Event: Nepal Earthquake
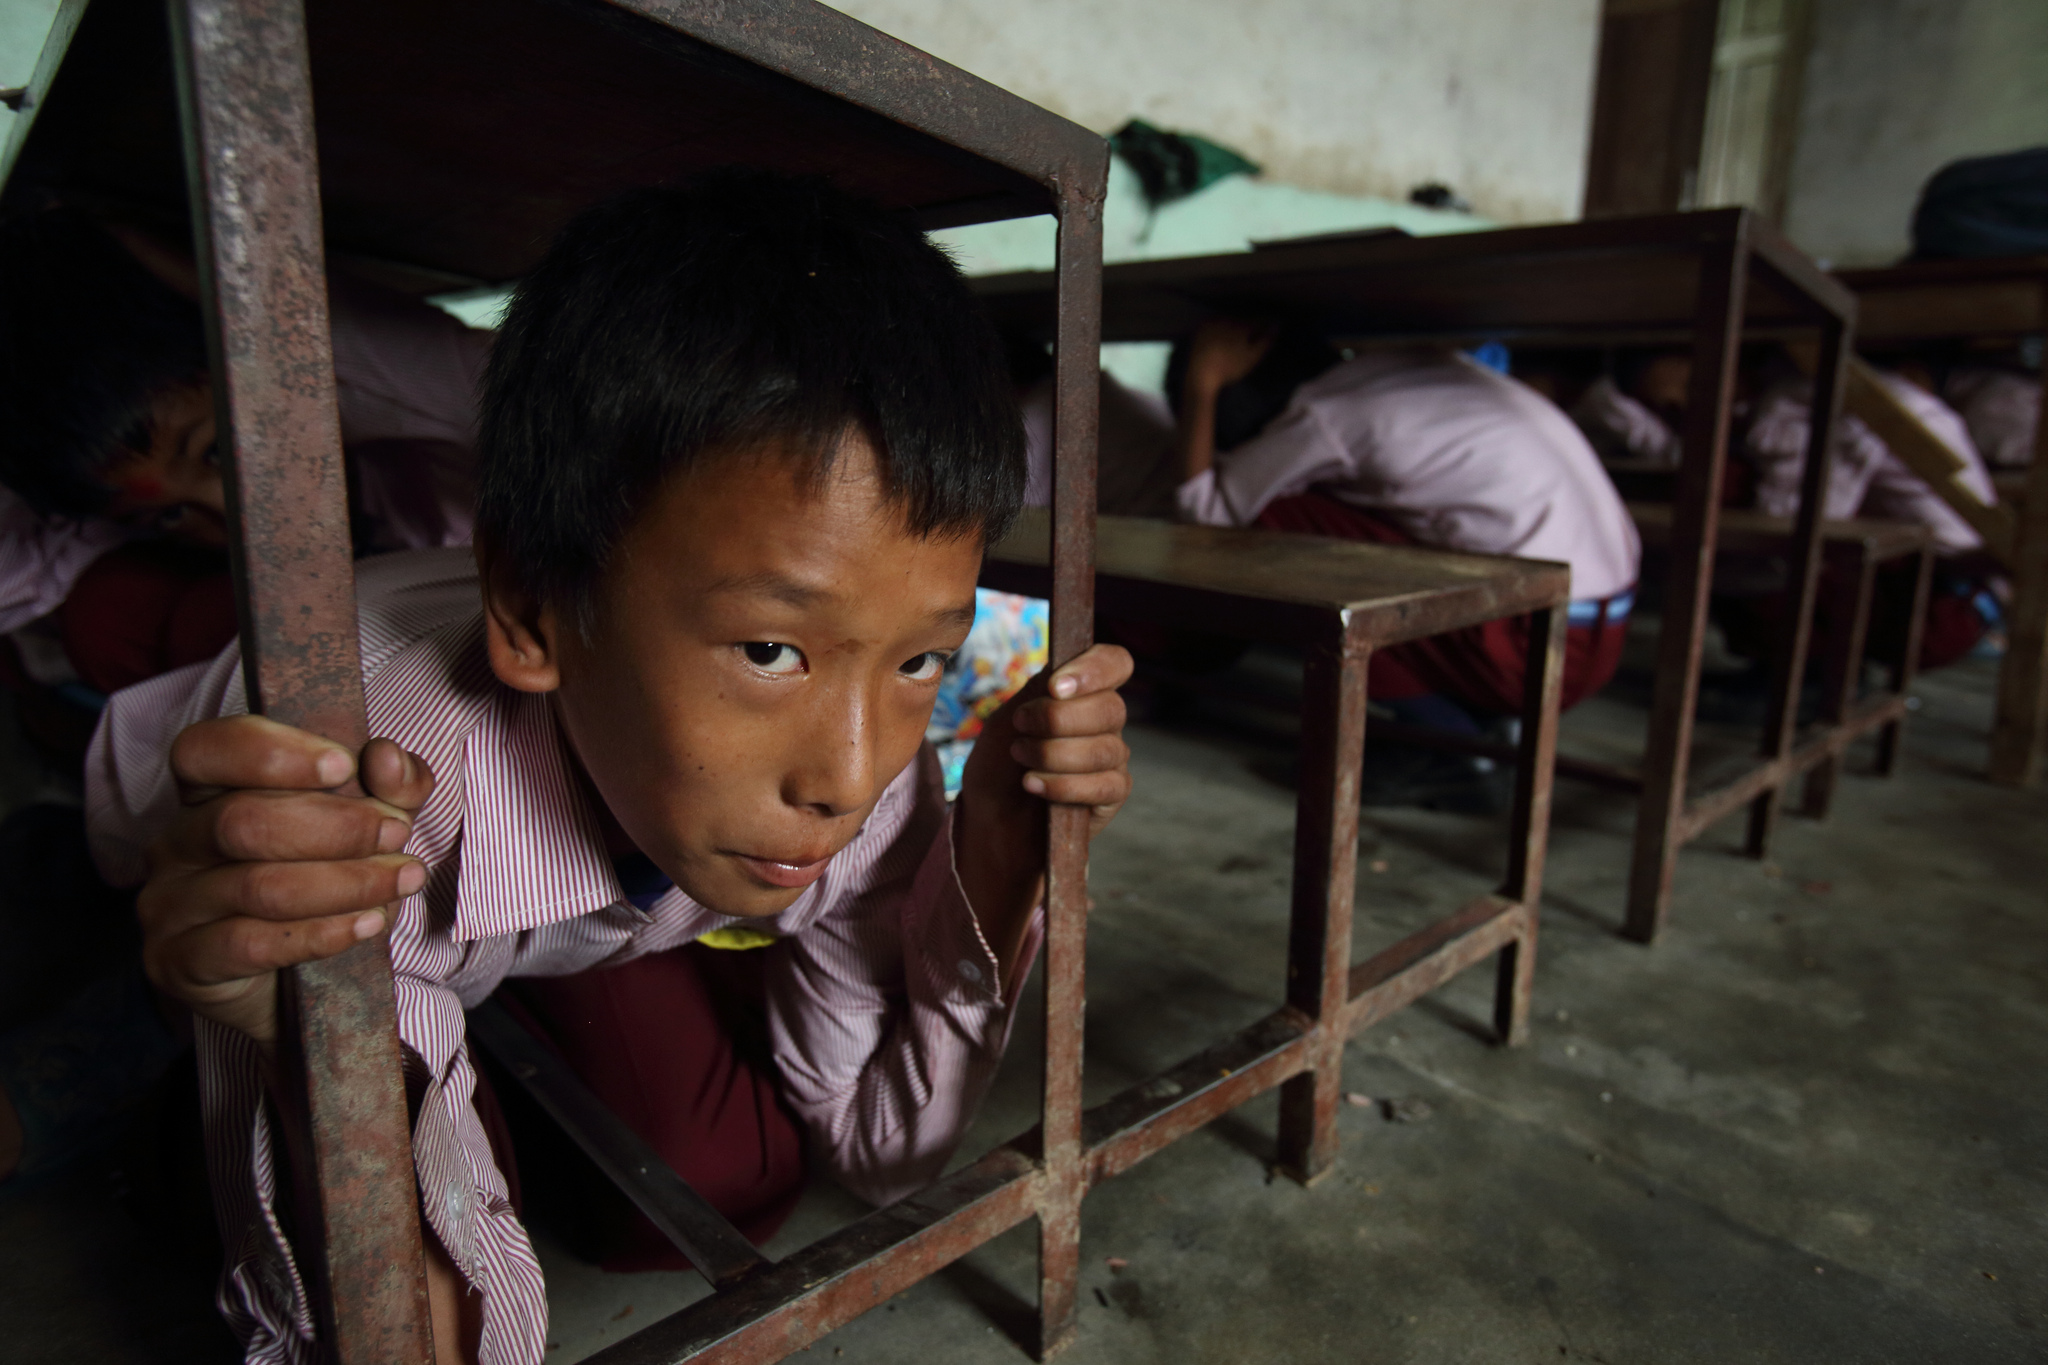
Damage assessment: no_damage